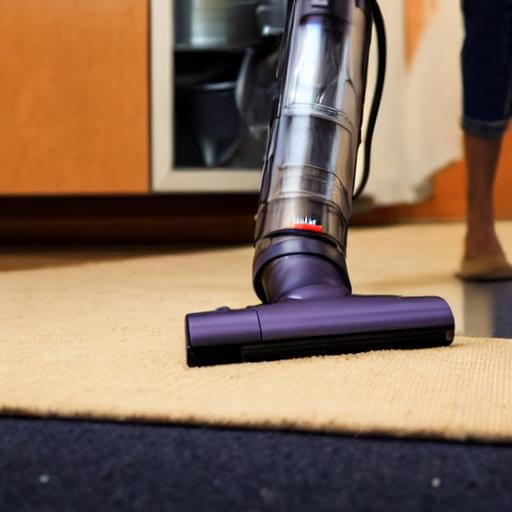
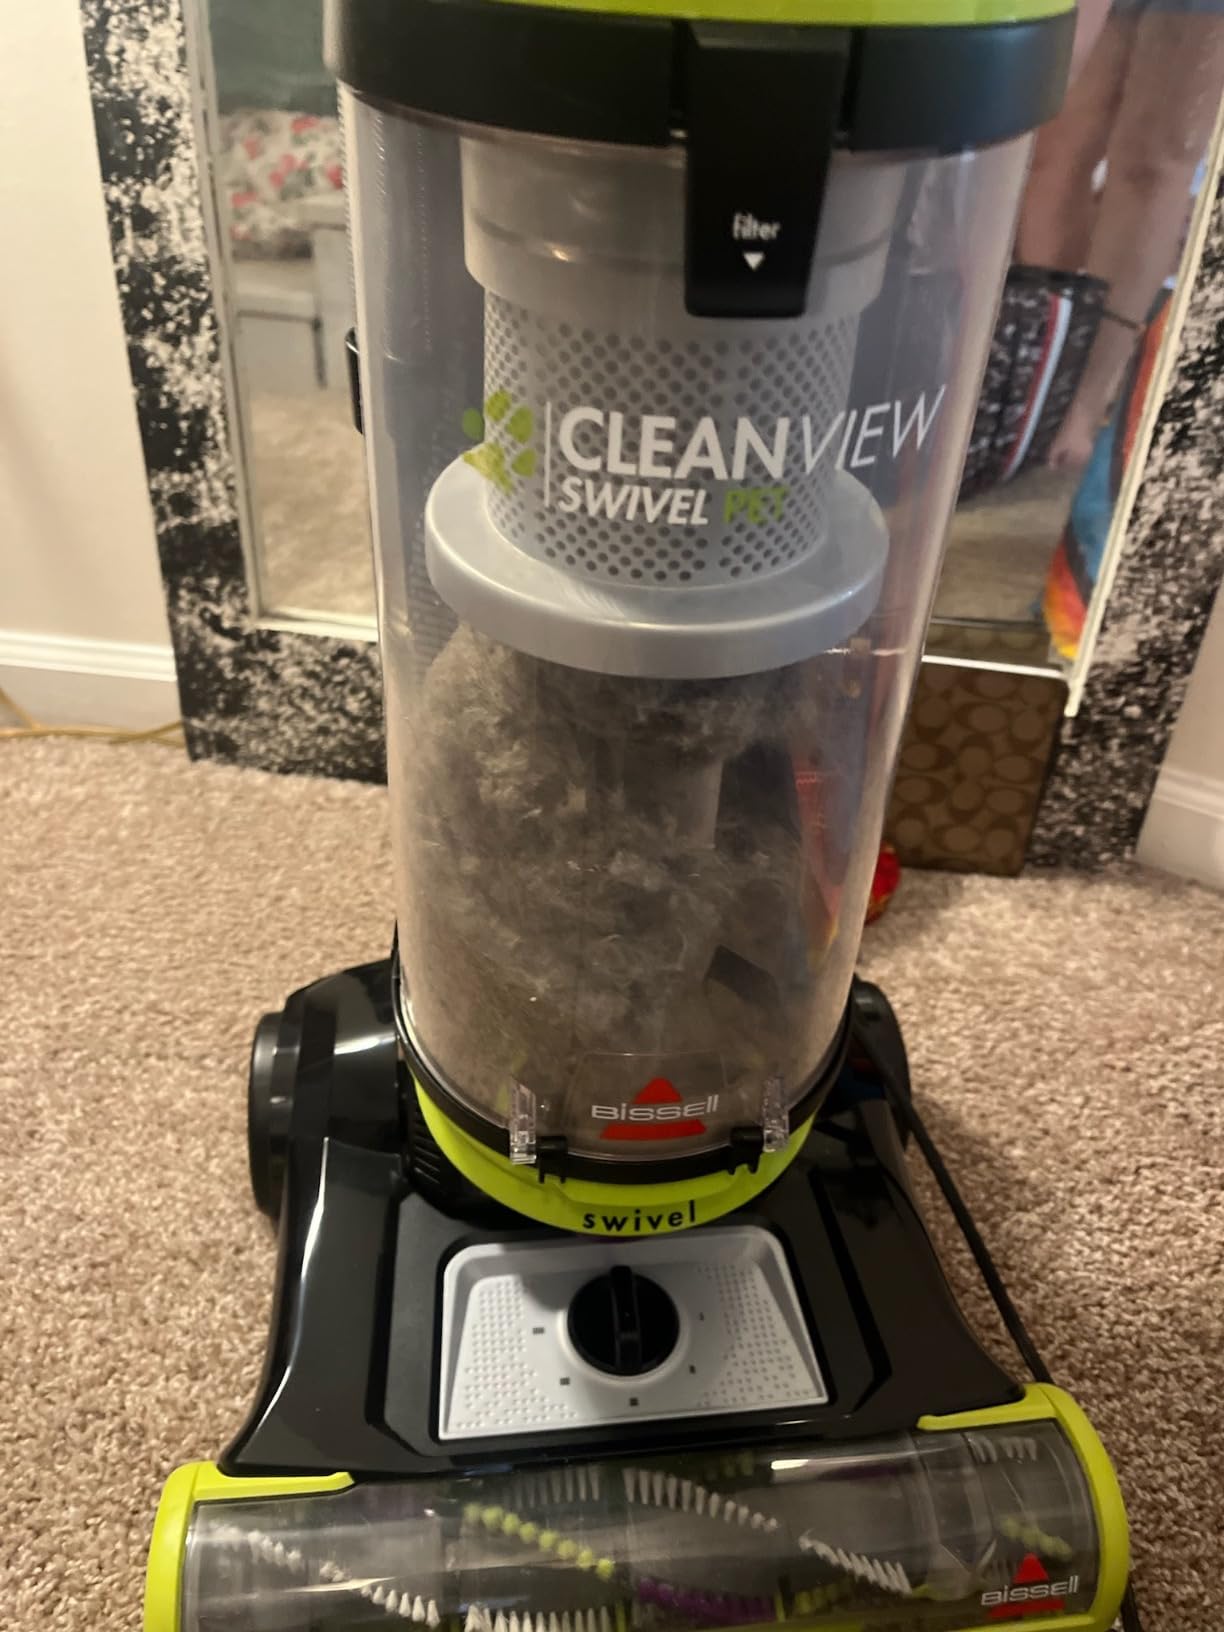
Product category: items_vacuum
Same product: no